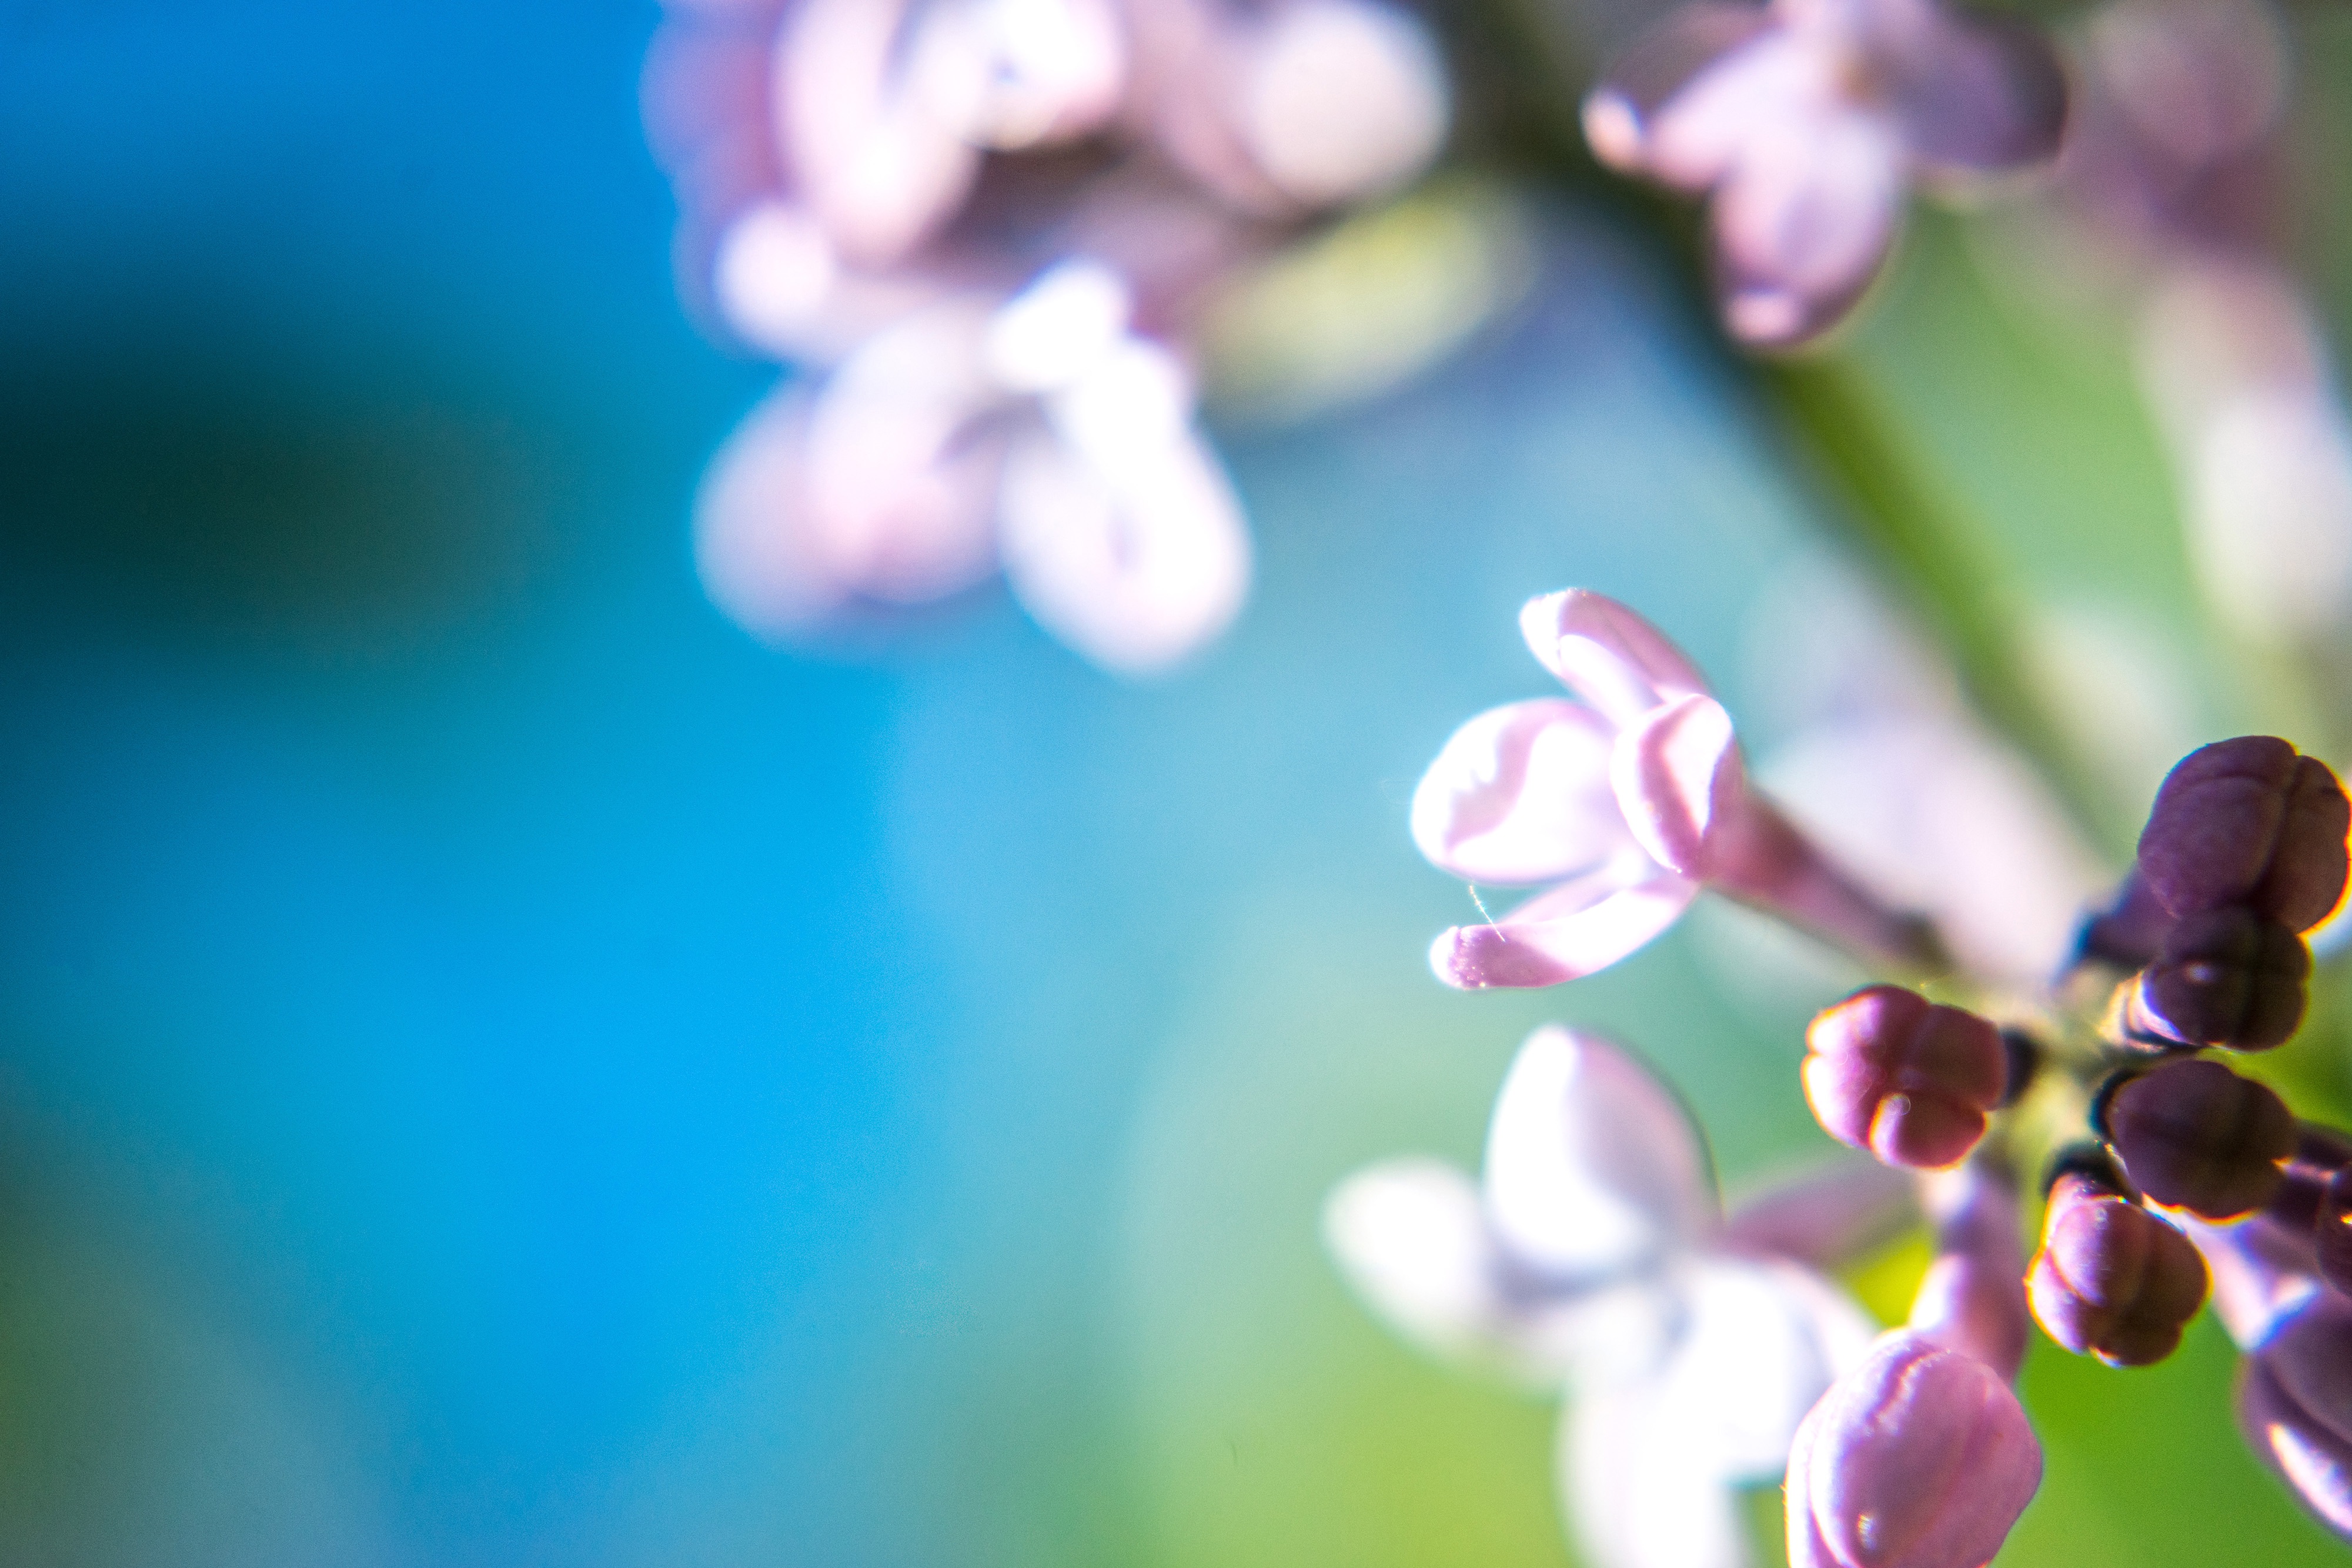
nature, branch, blossom, plant, photography, leaf, flower, petal, spring, green, color, botany, blue, flora, close up, macro photography, flowering plant, computer wallpaper, land plant